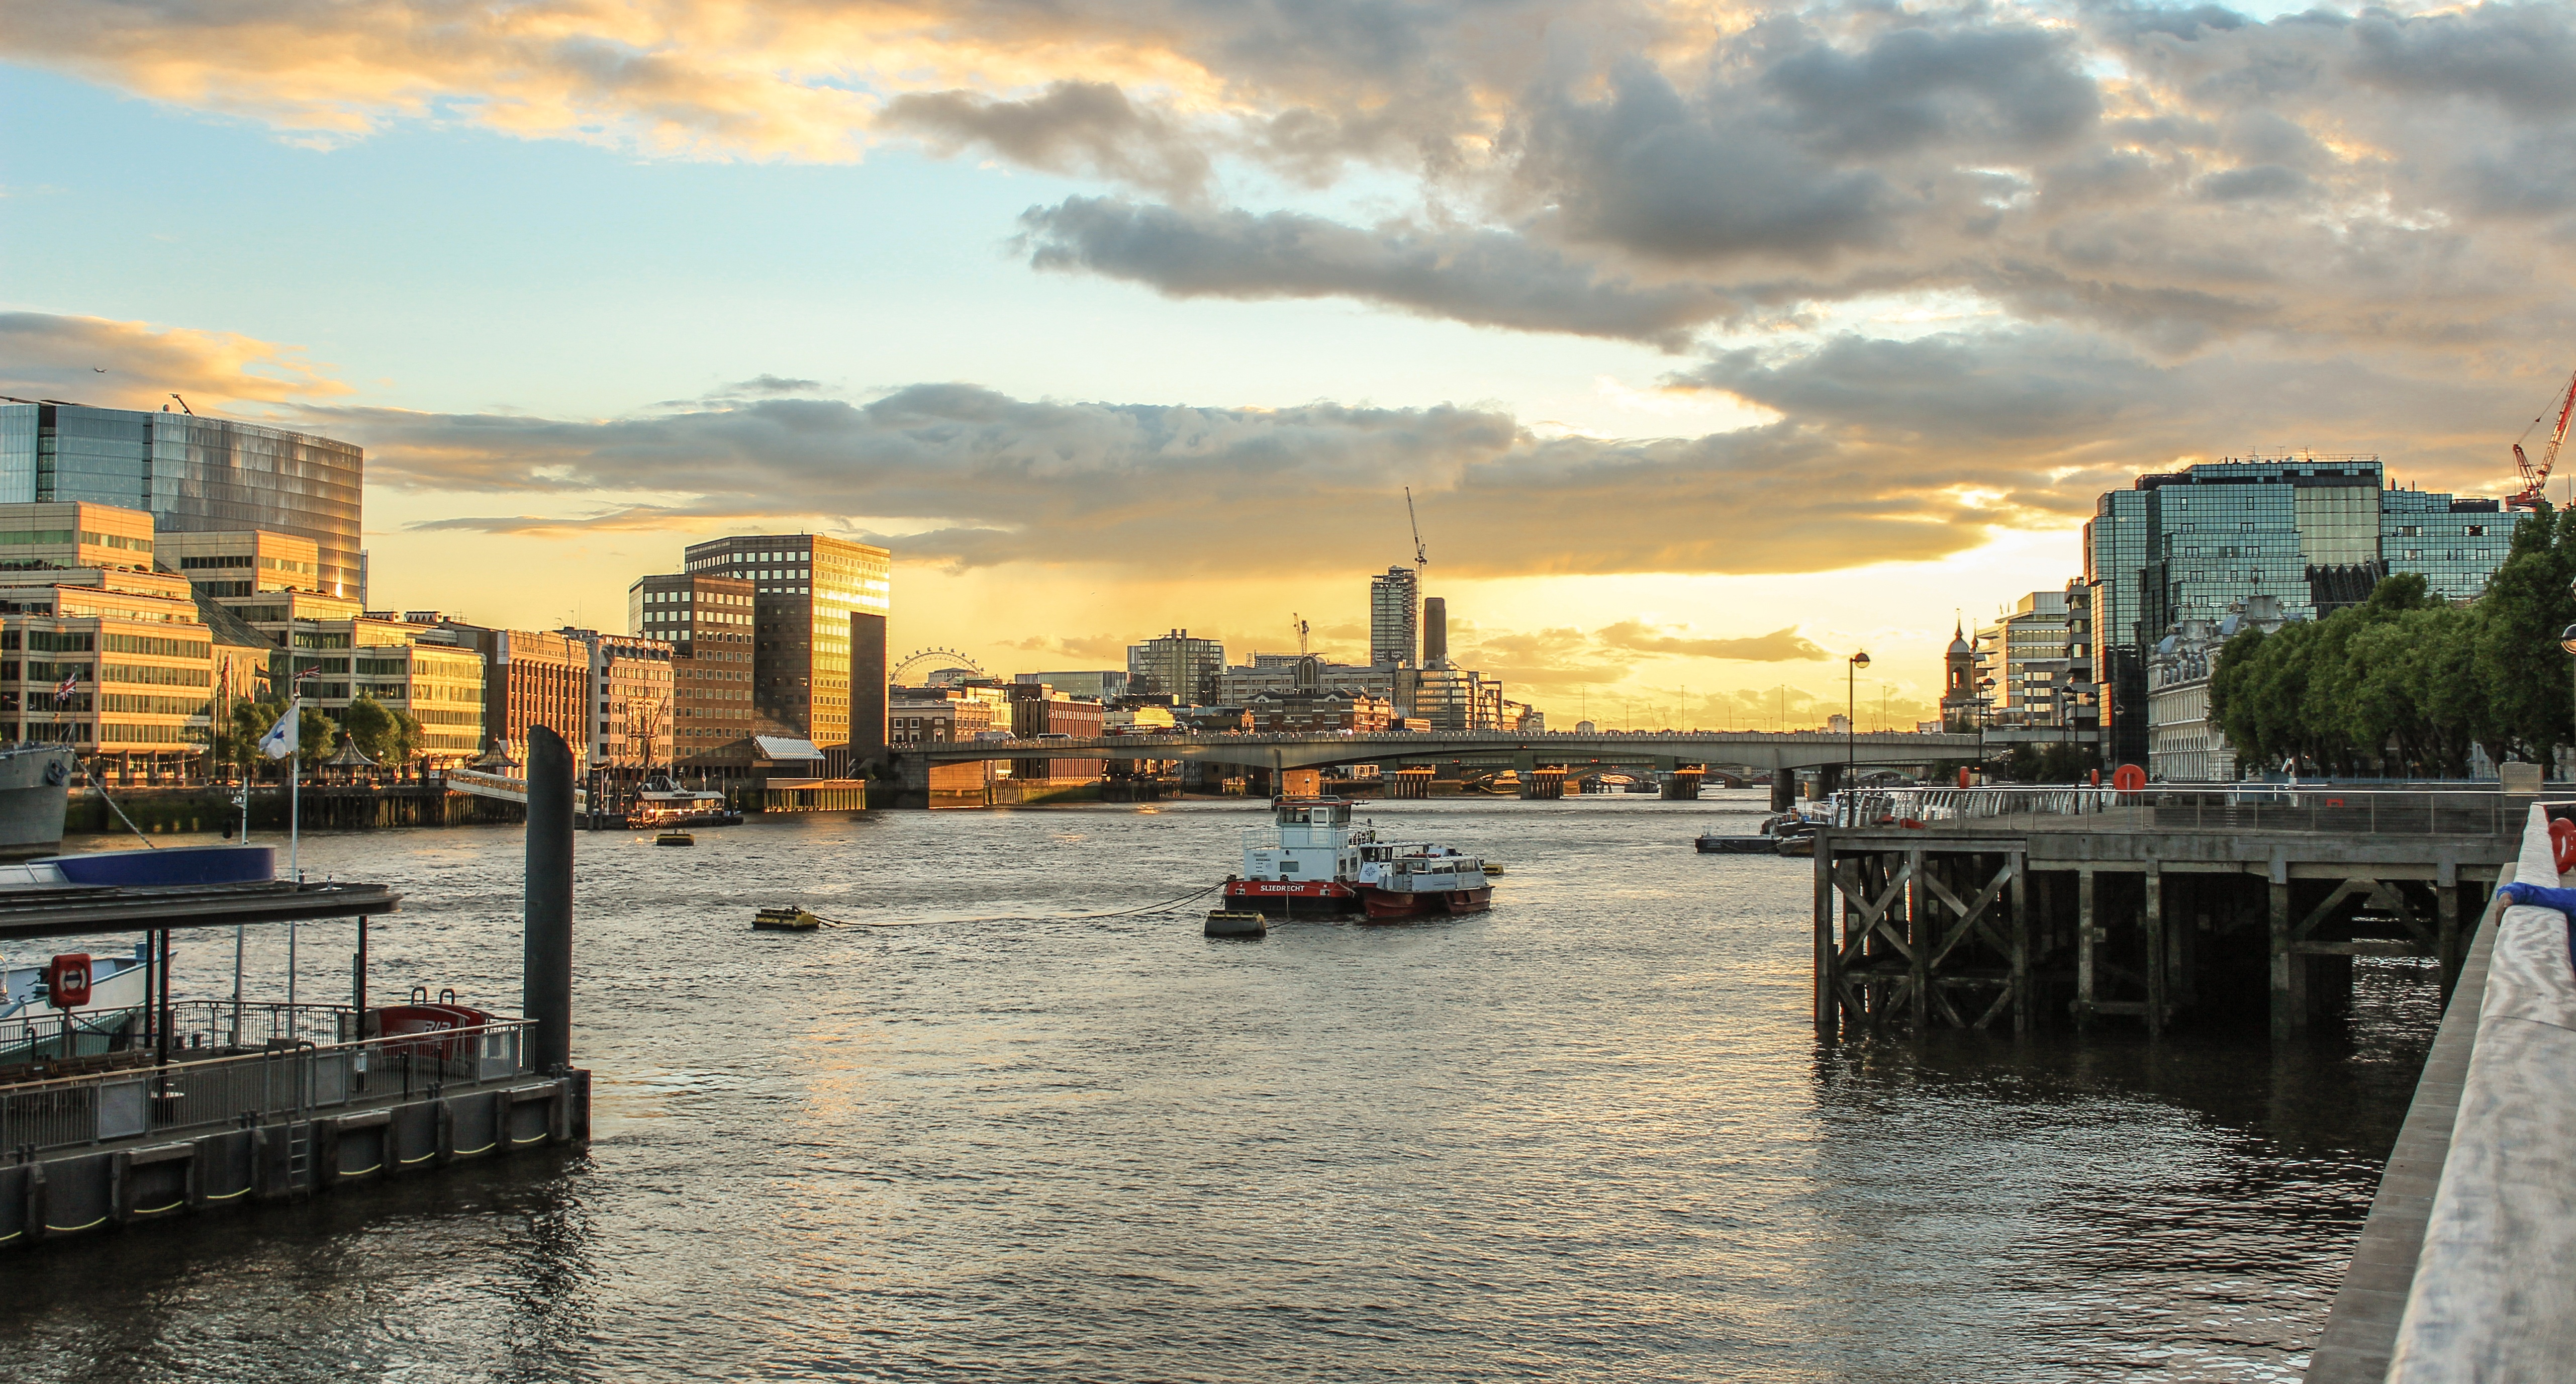
sea, dock, architecture, sky, sunset, bridge, skyline, morning, city, home, river, canal, cityscape, dusk, evening, reflection, vehicle, harbor, waterway, places of interest, england, london, clouds, channel, abendstimmung, united kingdom, river thames, urban area, human settlement